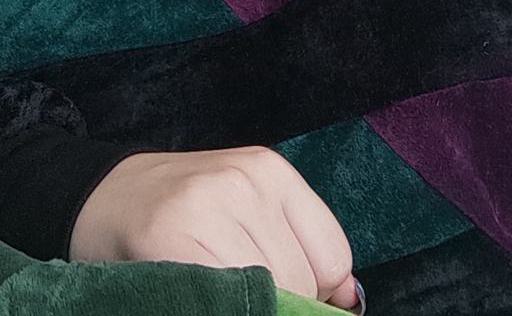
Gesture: no_gesture